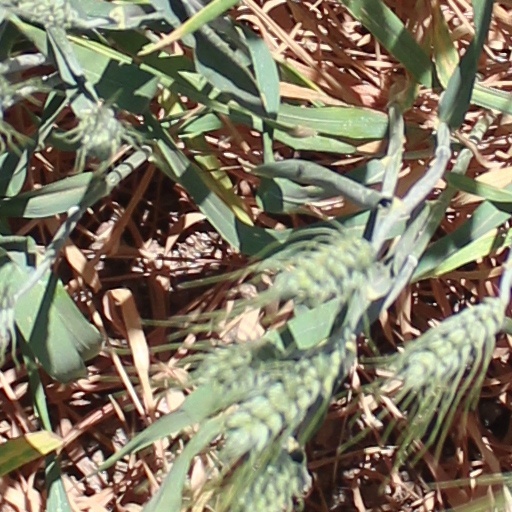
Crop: wheat